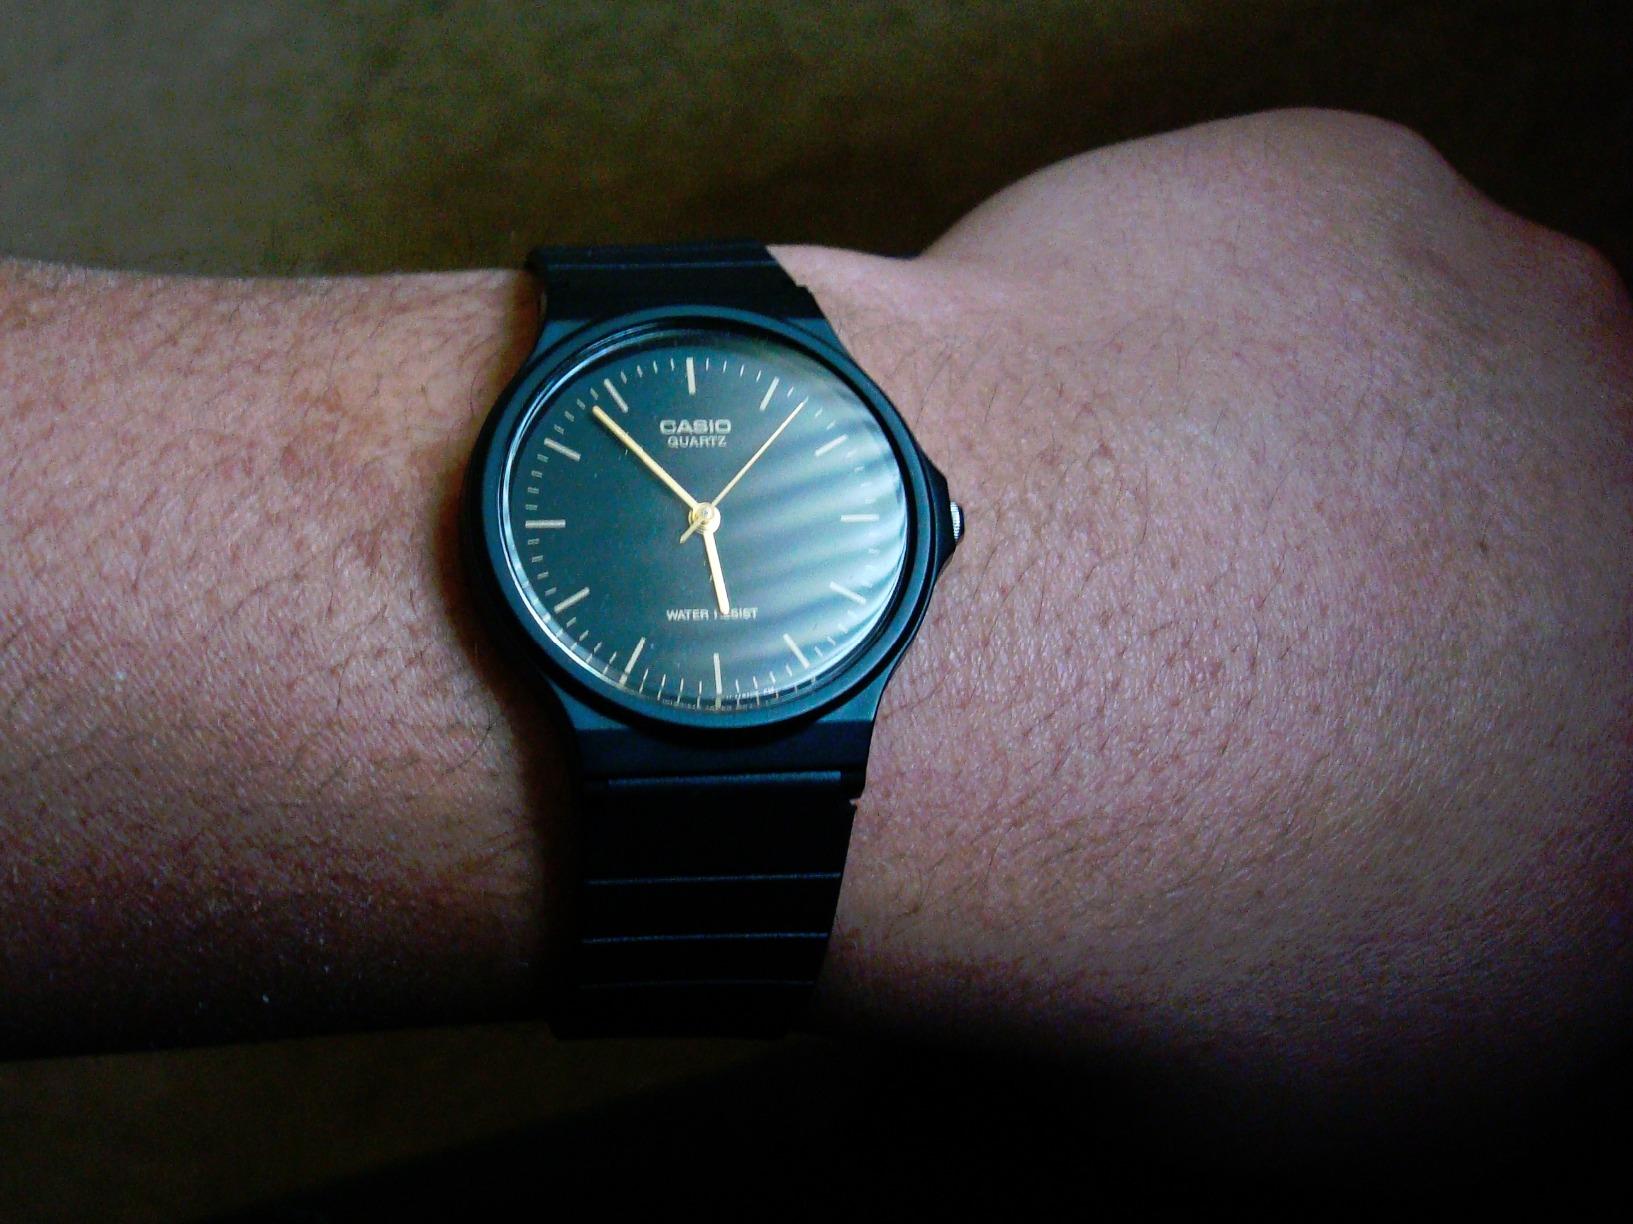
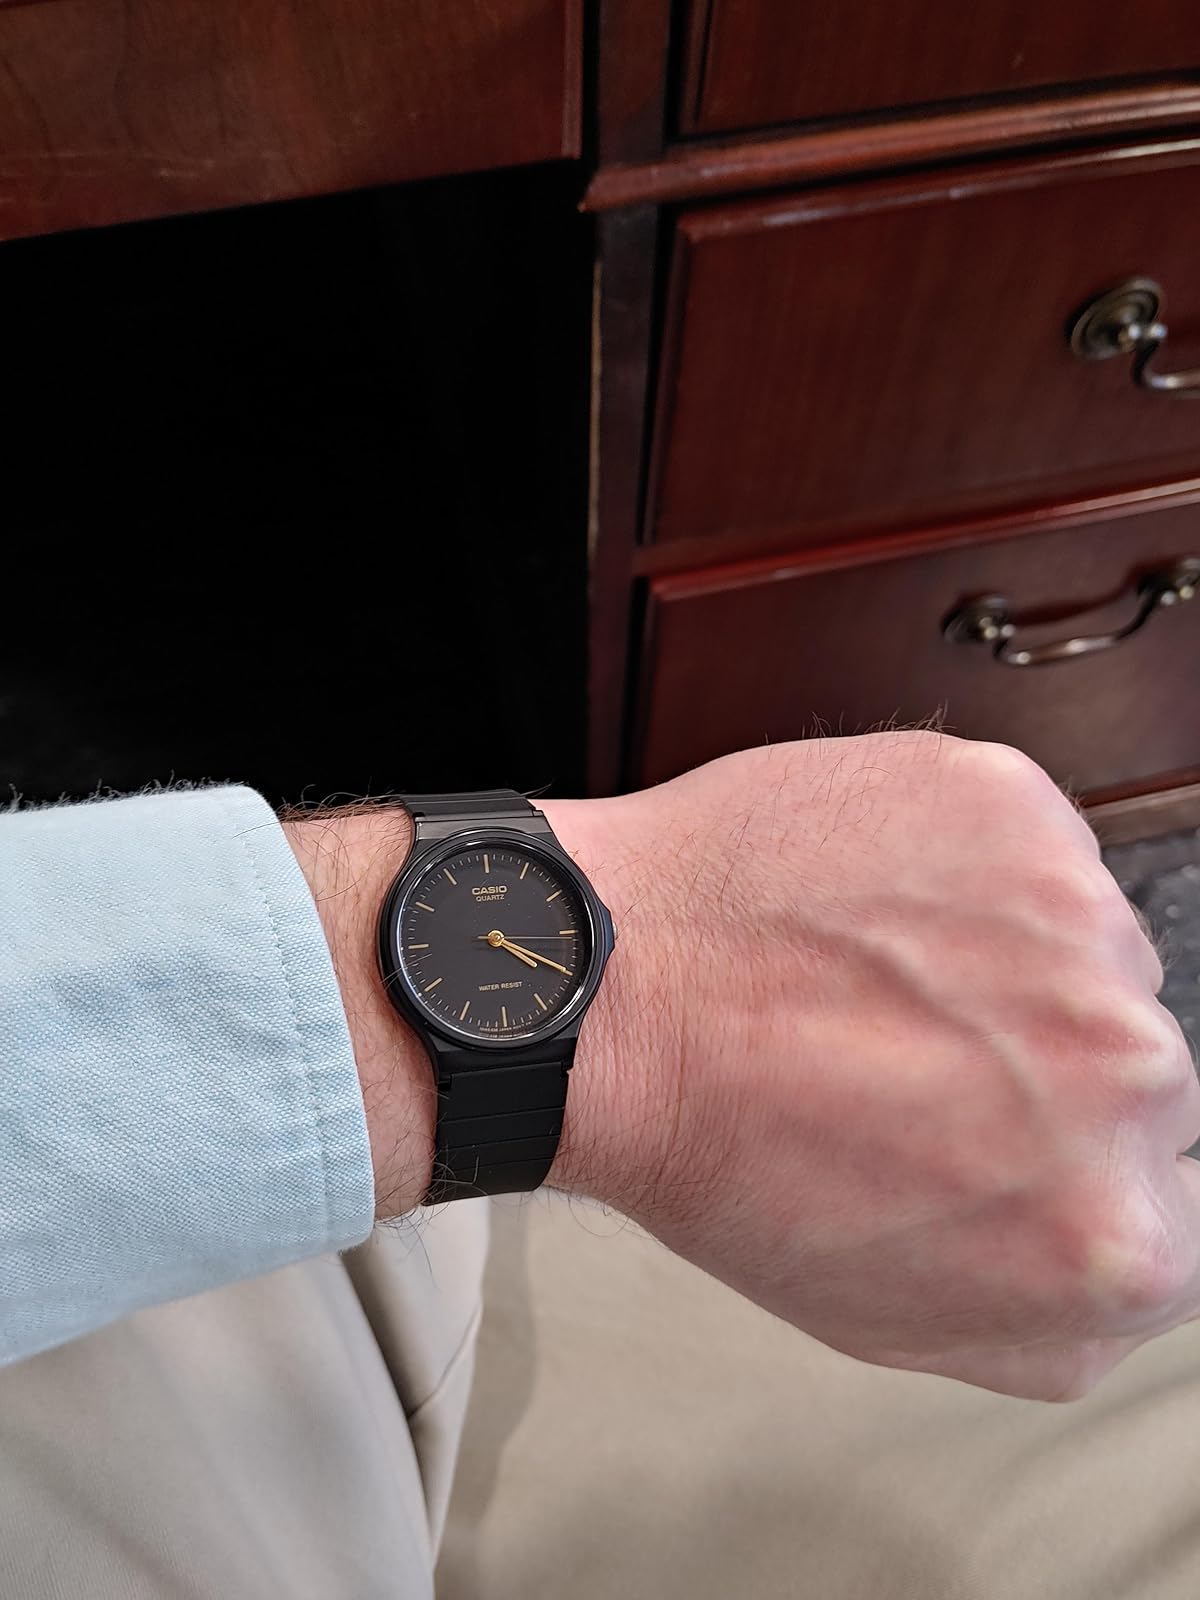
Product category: accessories_watch
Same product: yes